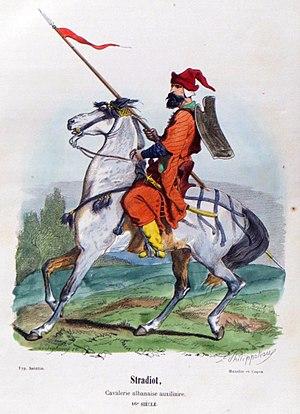
Stradiot Cavalerie albanaise auxiliaire